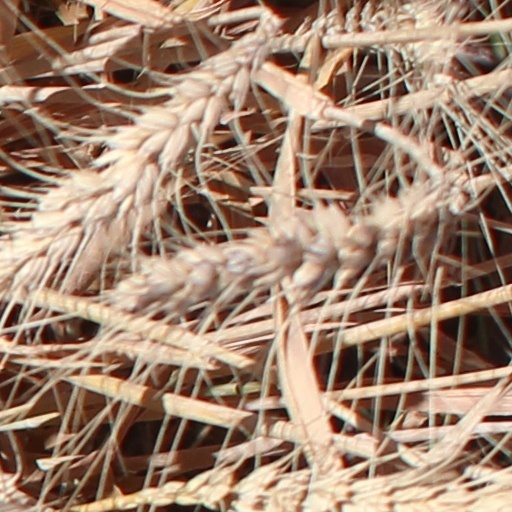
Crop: wheat